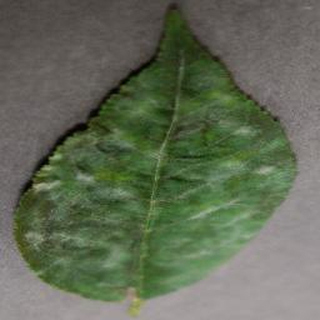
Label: cherry_powdery_mildew